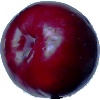
Label: Plum 2